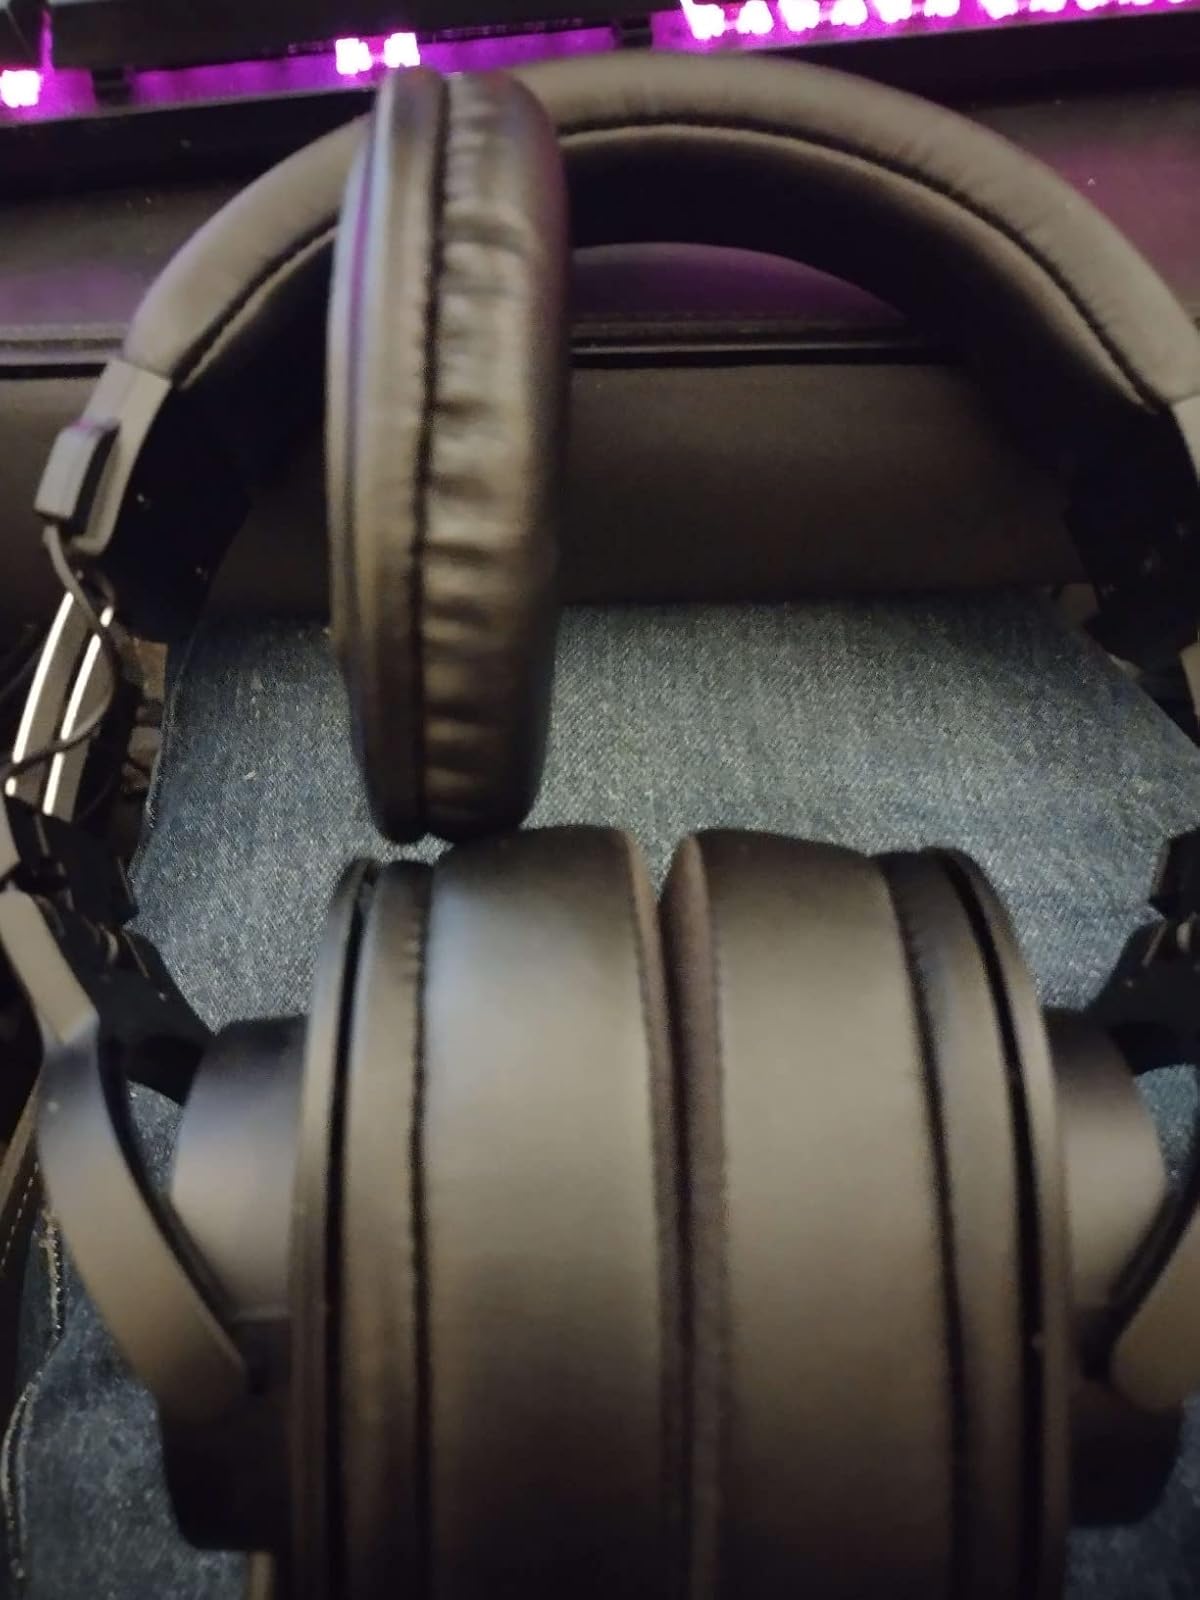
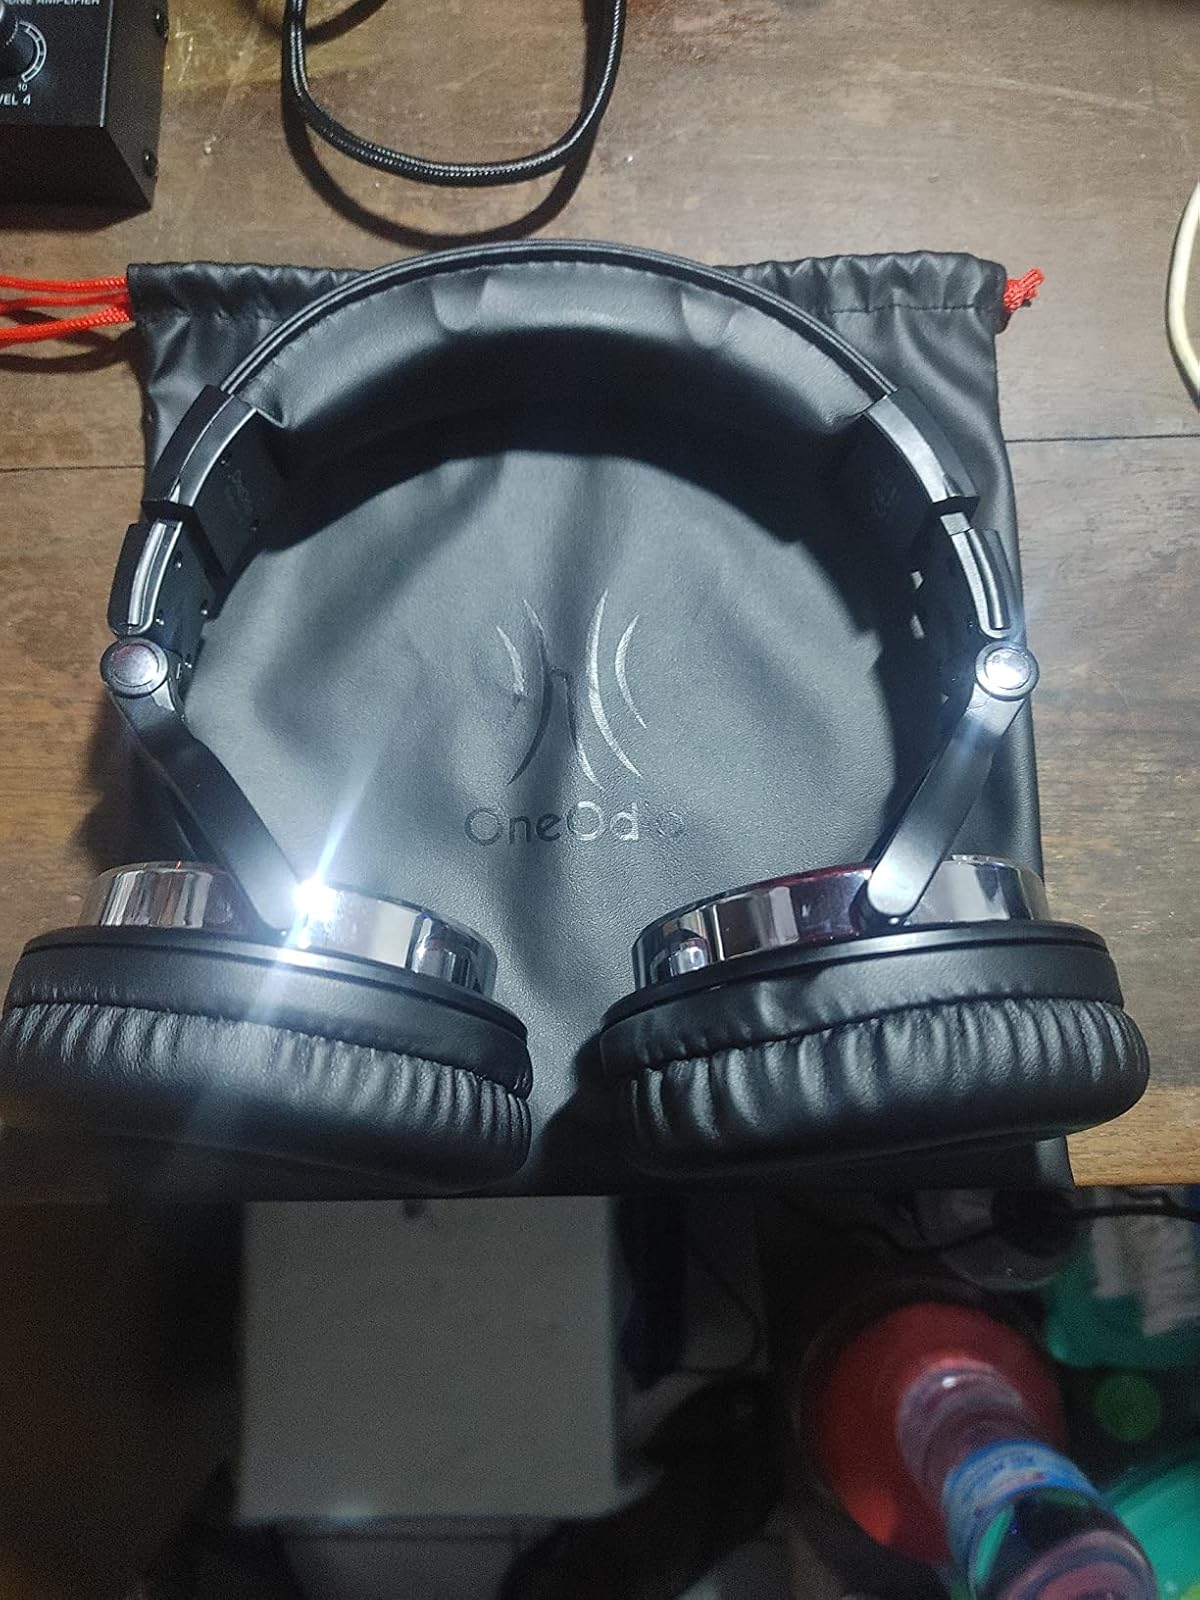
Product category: headphones
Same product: no